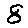
Label: 8